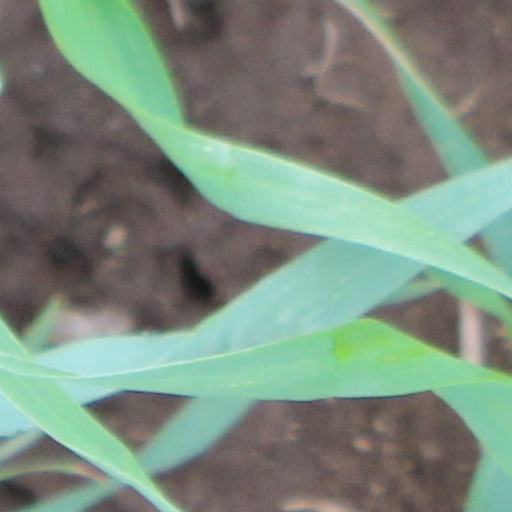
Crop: wheat